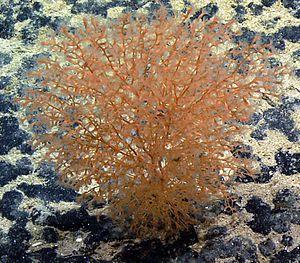
Les Isididae constituent une famille de coraux alcyonaires de l'ordre des Alcyonacea. Ce sont des coraux abyssaux, souvent appelés « coraux bambous » en raison de leur métamérisation marquée.
Acanella est un genre de cnidaires de la famille des Isididae, qui contient 12 espèces :